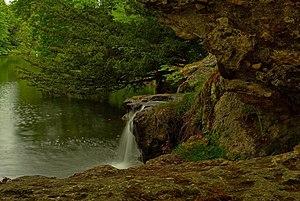
Superbe cascade Lac des Ibis
L'île des Ibis est une île du lac artificiel nommé le Grand Lac des Ibis appartenant au Vésinet.